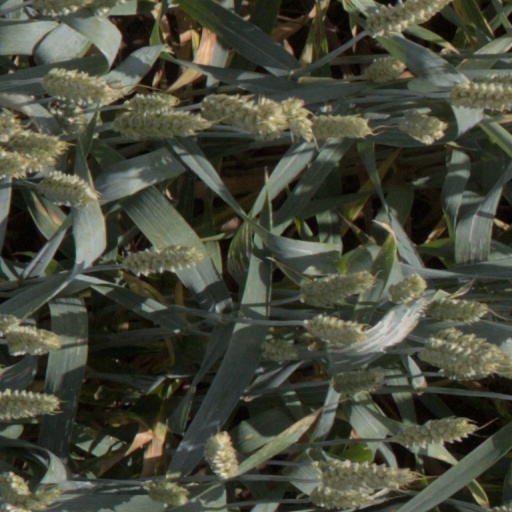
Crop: wheat